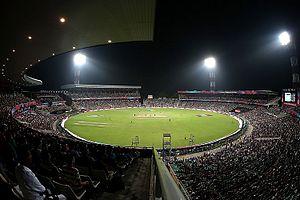
Le Eden Gardens est un stade du Bengale-Occidental en Inde. Sa capacité est de 66 349 personnes. Le stade est actuellement le deuxième plus grand stade de cricket au monde, après le Melbourne Cricket Ground. Il a accueilli des matchs lors de la coupe du monde en 2011.